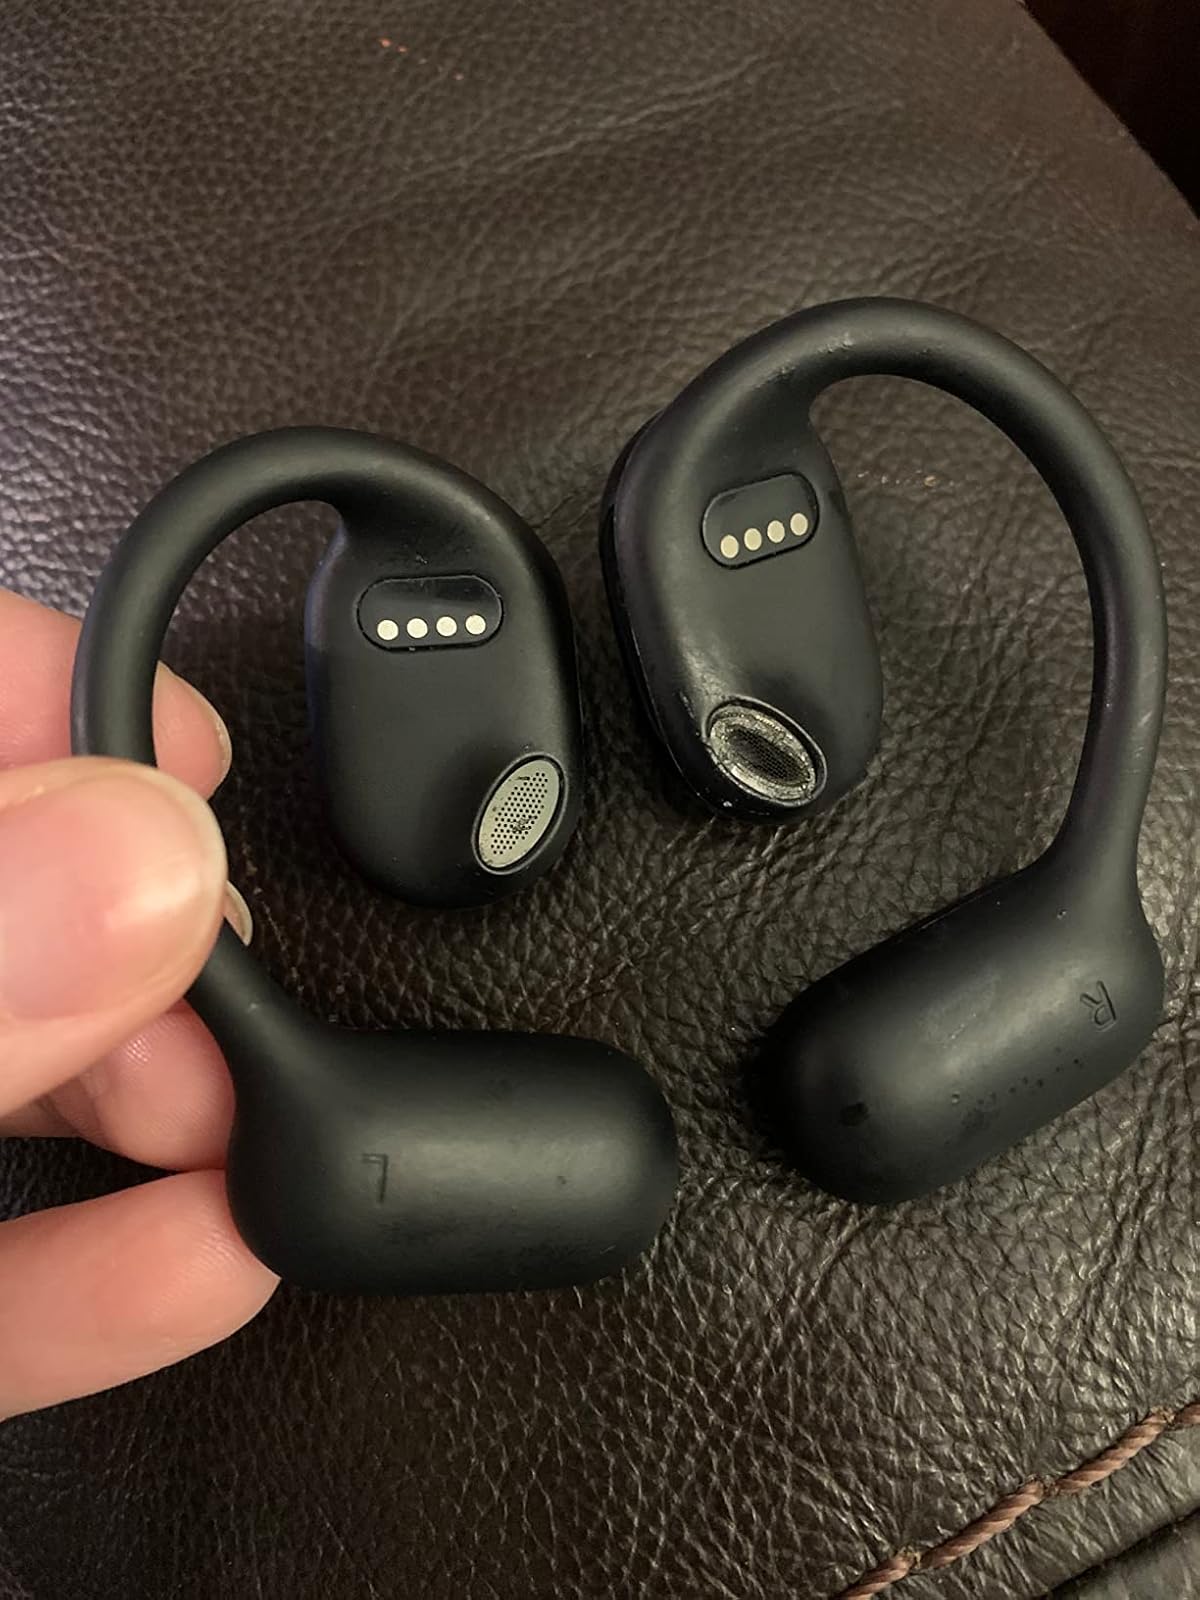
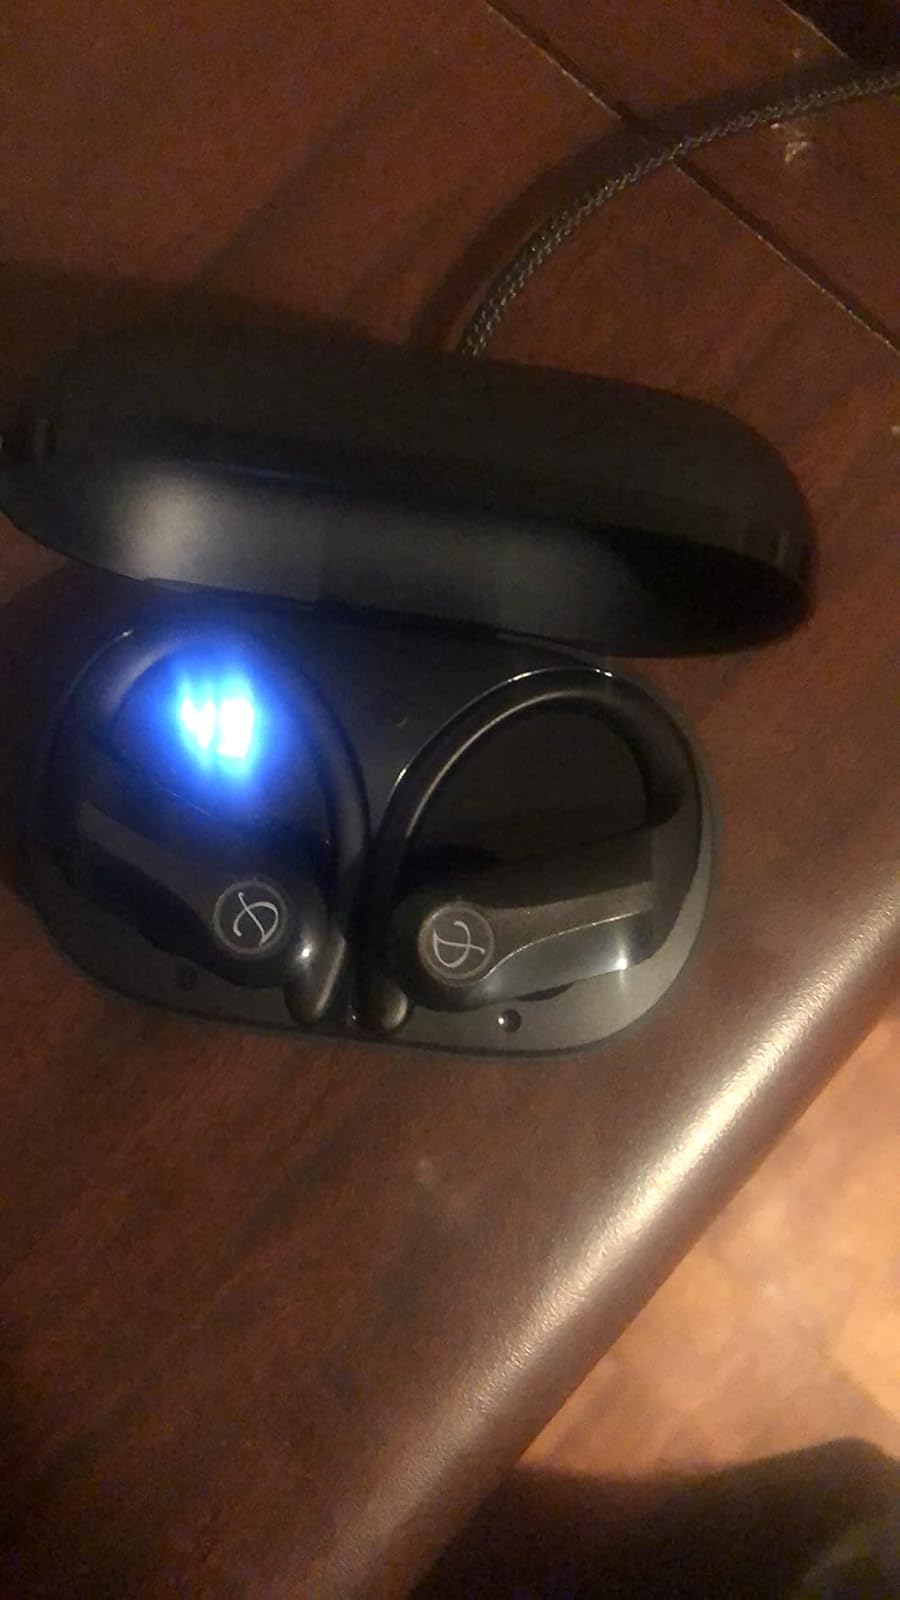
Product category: earbuds
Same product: no